Blixa Bargeld

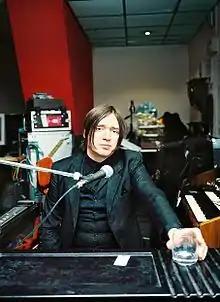

Blixa Bargeld (born 12 January 1959) is a German musician who has been the lead singer of the band Einstürzende Neubauten since its formation in 1980. Bargeld was also a founding member of the Australian rock band Nick Cave and the Bad Seeds, serving as a member from 1983 until his departure in 2003.